Monument to Eugenio d'Ors (Madrid)

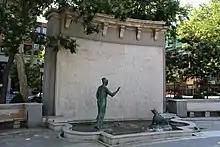

The Monument to Eugenio d'Ors Rovira is an instance of public art in Madrid, Spain. Dedicated to Eugenio d'Ors—noted Catalan writer, art critic and Francoist intellectual—it consists of a sculptural group put inside a fountain and a commemorative wall displaying a relief of d'Ors. It lies at the middle of the Paseo del Prado, facing both the Casa Sindical and the Prado Museum.